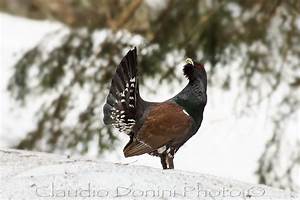
Label: chicken